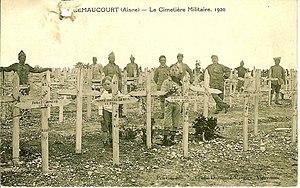
Carte postale du cimetière provisoire
Remaucourt est une commune française située dans le département de l'Aisne, en région Hauts-de-France.